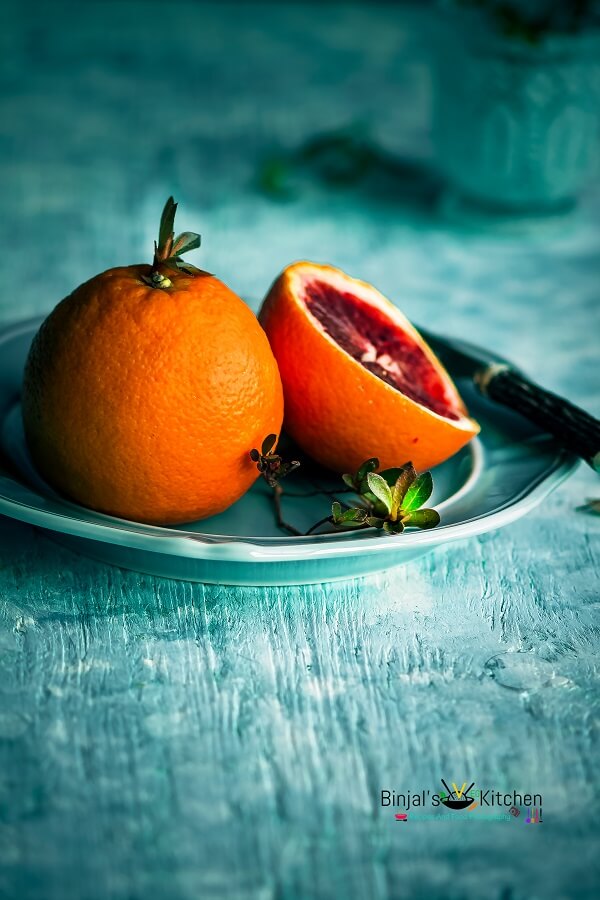
Label: Orange